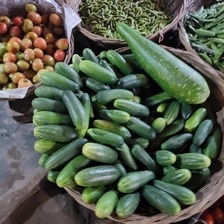
Label: cucumber